Median strip

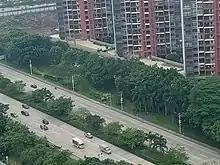
Divided median strip on a boulevard in Huizhou, China

A median strip, central reservation, roadway median, or traffic median is the reserved area that separates opposing lanes of traffic on divided roadways such as divided highways, dual carriageways, freeways, and motorways. The term also applies to divided roadways other than highways, including some major streets in urban or suburban areas. The reserved area may simply be paved, but commonly it is adapted to other functions; for example, it may accommodate decorative landscaping, trees, a median barrier, or railway, rapid transit, light rail, or streetcar lines.